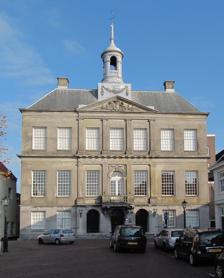
Building: Weesp City Hall
Country: Netherlands
Year built: 1776
Seat of local government in Weesp Weesp City Hall City Hall, today a museum Alternative names Stadhuis van Weesp General information Type Seat of local government Architectural style neo-classical Location Weesp Address Nieuwstraat 41 Coordinates 52°18′24.35″N 5°2′34″E / 52.3067639°N 5.04278°E / 52.3067639; 5.04278 Completed 1776 Owner Gemeente Museum Weesp Design and construction Architect(s) Jacob Otten Husly and Leendert Viervant the Younger The Weesp City Hall is the former city hall of Weesp , Netherlands . The main body of the municipality, the municipal council, convened in the Raadzaal (Council Hall) until 24 March 2022 when Weesp became part of the municipality of Amsterdam . The administrative offices have moved, but the former Vierschaar and Burgerzaal (Civic Hall) are still used for weddings and other official proceedings. The rest of the building is in use as the local museum of Weesp. History View of the vierschaar on the ground floor in the main hall The building was designed by the architects Jacob Otten Husly (1738-1796) and his assistant Leendert Viervant the Younger . They built it during the years 1772-1776. The museum started upstairs as an antiquities room in 1911. In 1974 the city council decided to make a proper museum when an important gift of porcelain was given from the legacy of Baron F. van Heeckeren van Waliën. This porcelain collection is now in the former vroedschapskamer , or council meeting room. Dutch Rijksmonument 38608 Wikimedia Commons has media related to Stadhuis Weesp . References